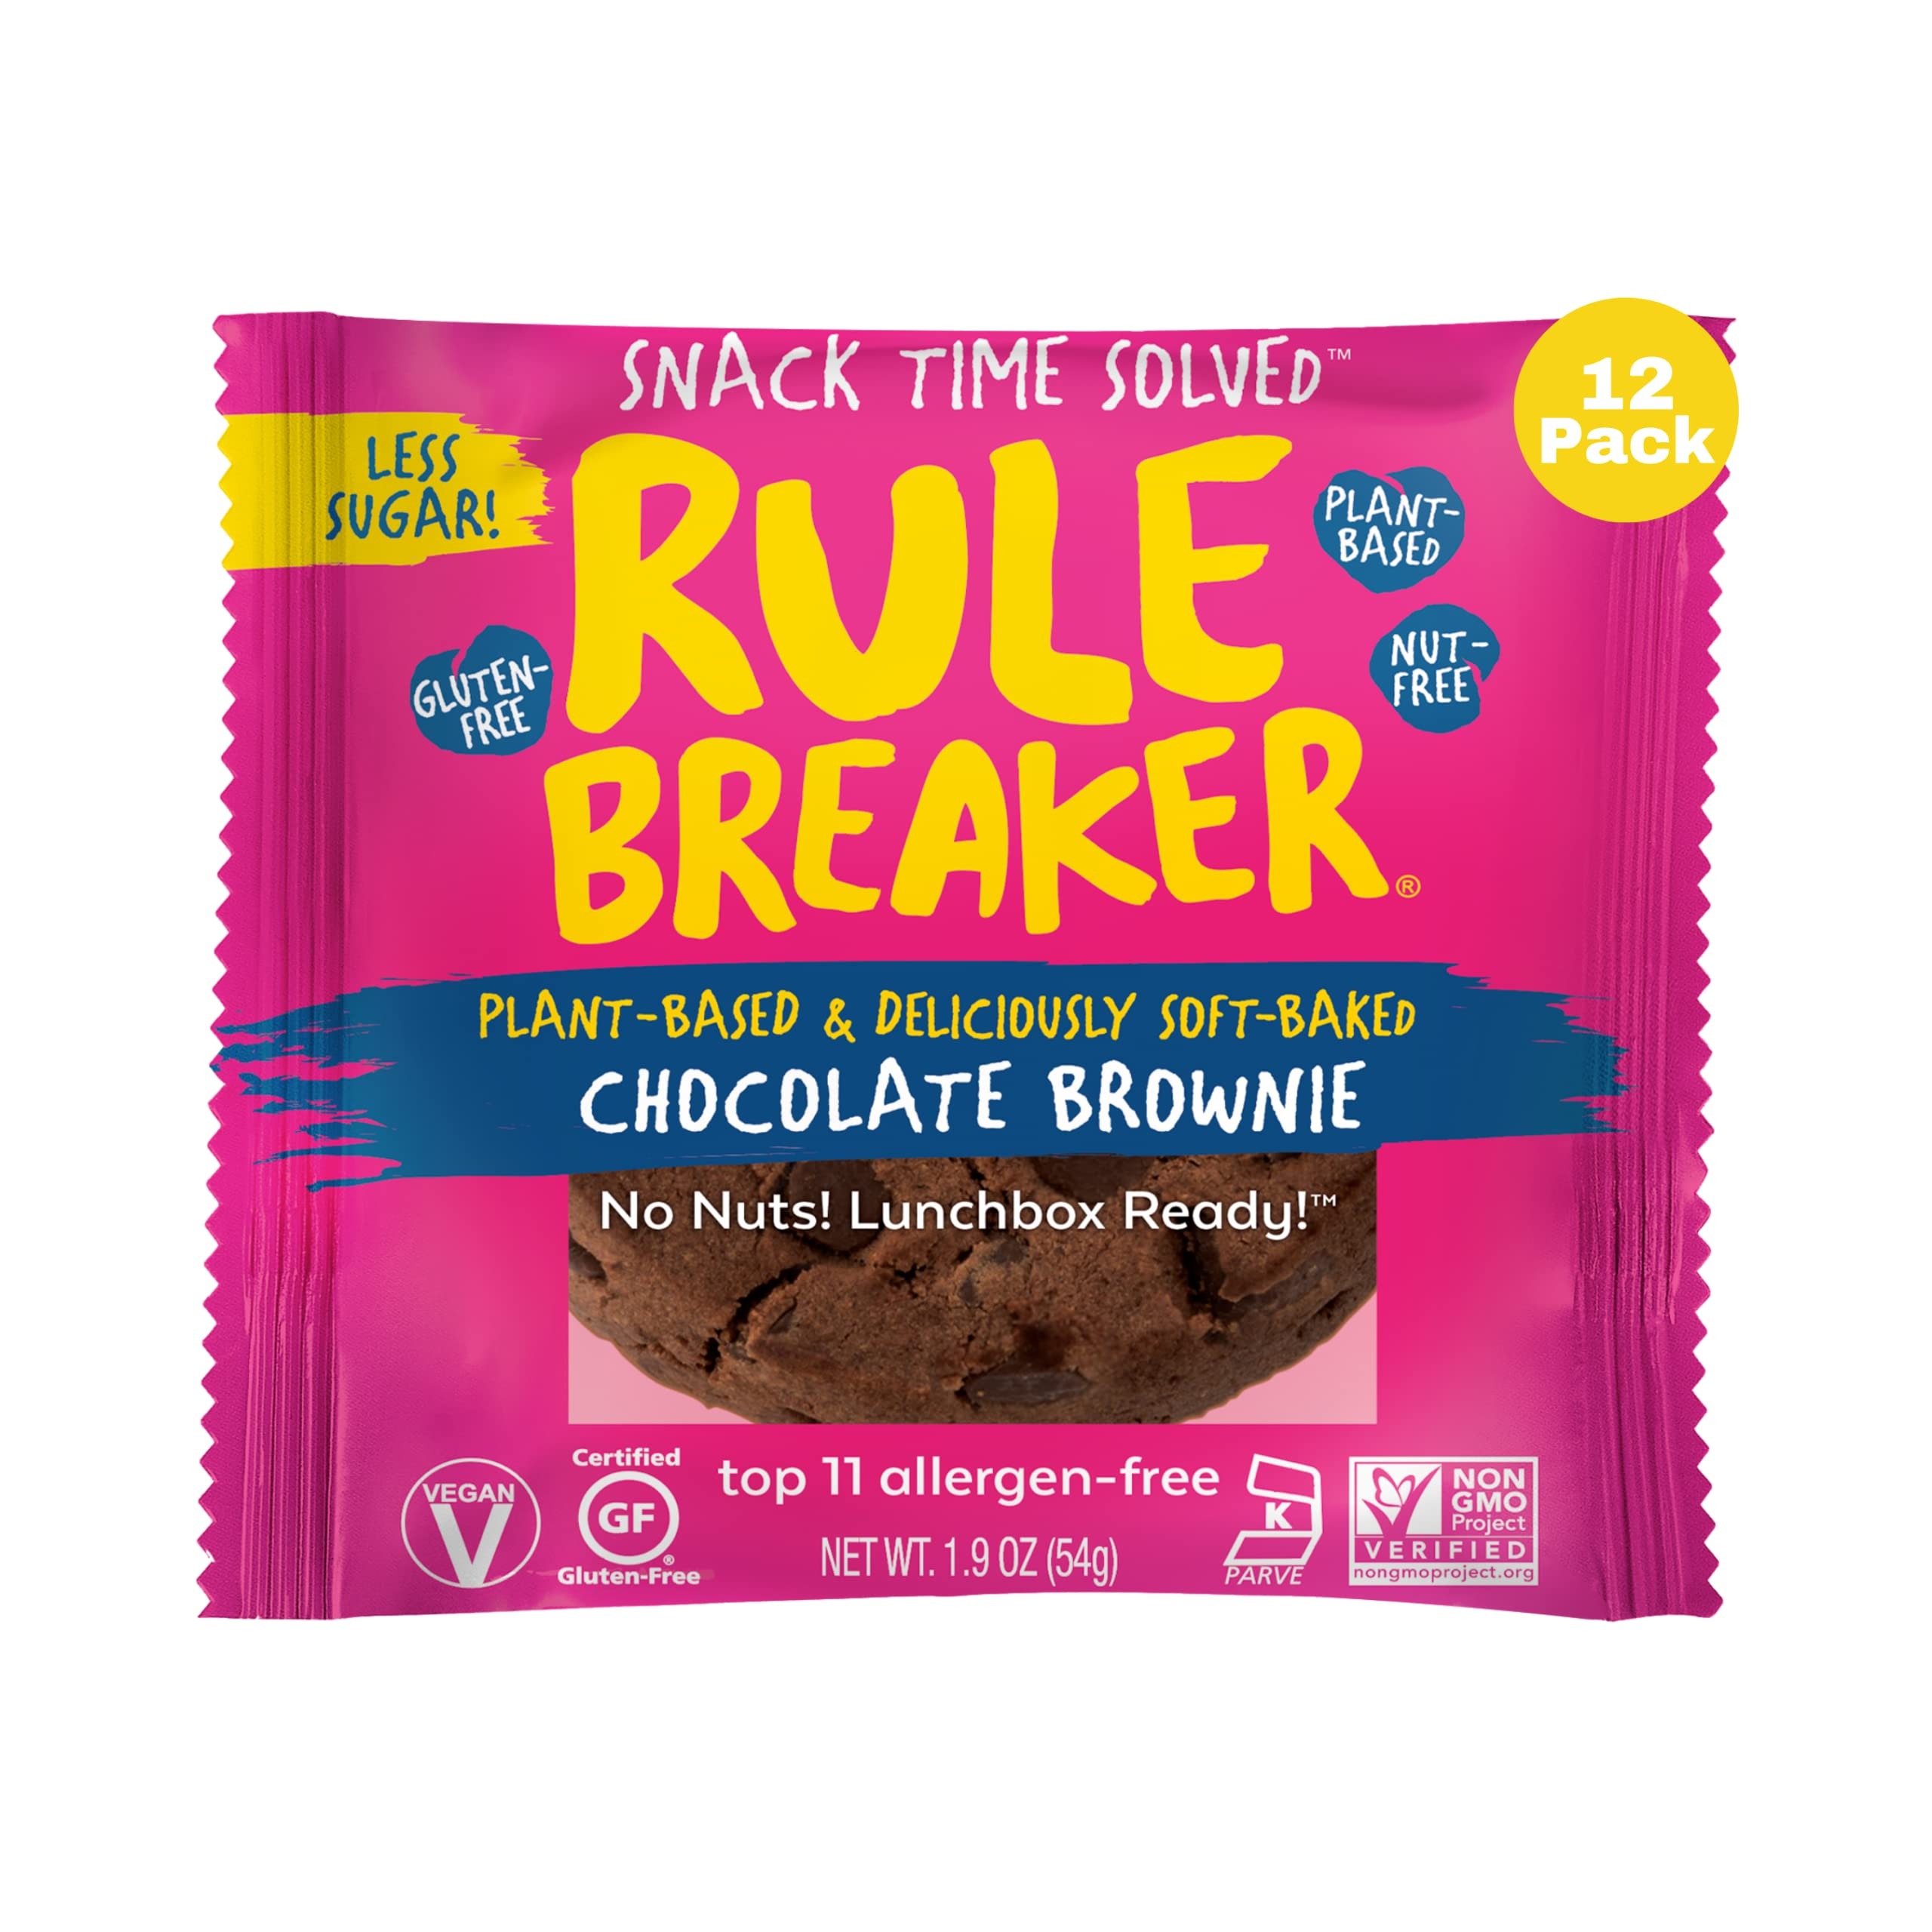
Item Name: Rule Breaker Snacks Brownies | Vegan, Gluten-Free, Top 11 Allergen Free | Soft-Baked, Great for lunchboxes Snacks for Kids and Adults (Pack of 12)
Bullet Point 1: 🌎 PREMIUM NATURAL INGREDIENTS: Rule Breaker Snacks are meticulously crafted from premium, clean, real food ingredients you can feel good about eating and giving to your family.
Bullet Point 2: 🍃 VEGAN, GLUTEN-FREE, NON-GMO: Rule Breaker Snacks are 100% plant-based, certified gluten-free, Kosher and Non-GMO Project Verified. Yup, they’re better for you and better for the planet!
Bullet Point 3: ⭐️ TOP 11 ALLERGEN FREE: Our snacks are individually wrapped and free from the top 11 allergens. No peanuts, tree nuts, dairy, eggs, soy, coconut, sesame, mustard, shellfish, fish or gluten.
Bullet Point 4: 😋 SOFT-BAKED AND DELICIOUSLY GUILT-FREE: Less sugar and less calories than a traditional treat and packed with protein and fiber. Rule Breaker Snacks come in deliciously soft-baked flavors to satisfy your tastebuds without the guilt.
Bullet Point 5: 👍🏼 KID AND PARENT APPROVED: So yummy, they’ll never get traded for another kid’s snack! Perfect for the classroom, playdates, office desk drawer, a post-workout snack or as a topping for ice cream. Finally a snack parents and kids can agree on!
Bullet Point 6: ✅ SNACK TIME SOLVED: Breaker Snacks is a proud woman-owned small business (as seen on Shark Tank!).
Product Description: <p><b>The Best Guilt Free Treat You’ll Ever Eat</b></p><p>If we didn’t tell you, you'd never know that Rulebreaker Cookies are vegan, gluten free snacks you can feel good about eating and giving to your kids. Soft baked and chewy, our products are like the best vegan blondies and brownies you’ve ever had, only better.</p><p><b>How Do We Do It?</b></p><p>Chickpeas (yes, beans!) are first on our ingredients list. But you’d never know it. Rule Breaker Snacks taste like the real treats they are. </p><p><b>Nut Free Means Great for School</b></p>Snacktime solved with an allergy friendly snack. Give your kids a better-for-you lunchbox treat that they’ll love, packed with protein and fiber, and less sugar. Rule Breaker Snacks makes delicious brownies, blondies and other treats with all of the good stuff and none of the bad stuff. We thoroughly investigate every ingredient we use to make sure it lives up to our super-high standards. Made in a certified gluten-free bakery that is free from dairy, eggs, wheat, tree nuts, peanuts, sesame, coconut, fish, and shellfish. Certified Kosher. Our defiantly delicious brownies, blondies, and treats are vegan and contain no gluten, no wheat, no dairy, no peanuts, and no tree nuts - healthy desserts, allergy friendly and non GMO Project verified. They're kosher (KOF-K) too! Vegan treats - perfectly suited to a 100% plant-based diet. Your sweet tooth will love you.
Value: 22.8
Unit: Ounce

Price: 29.99